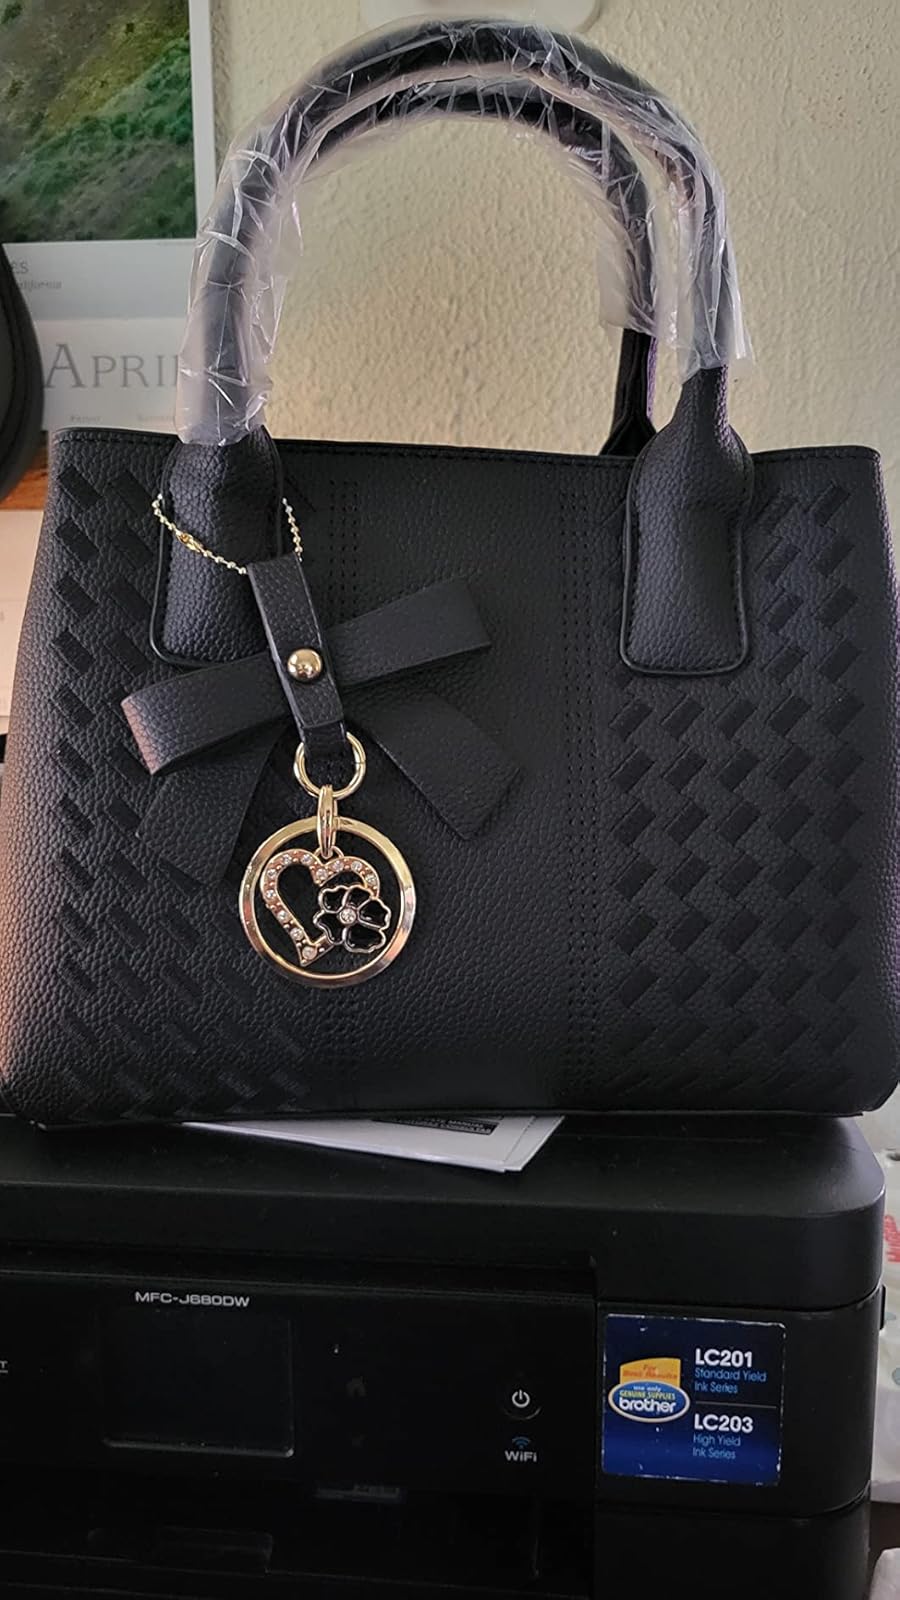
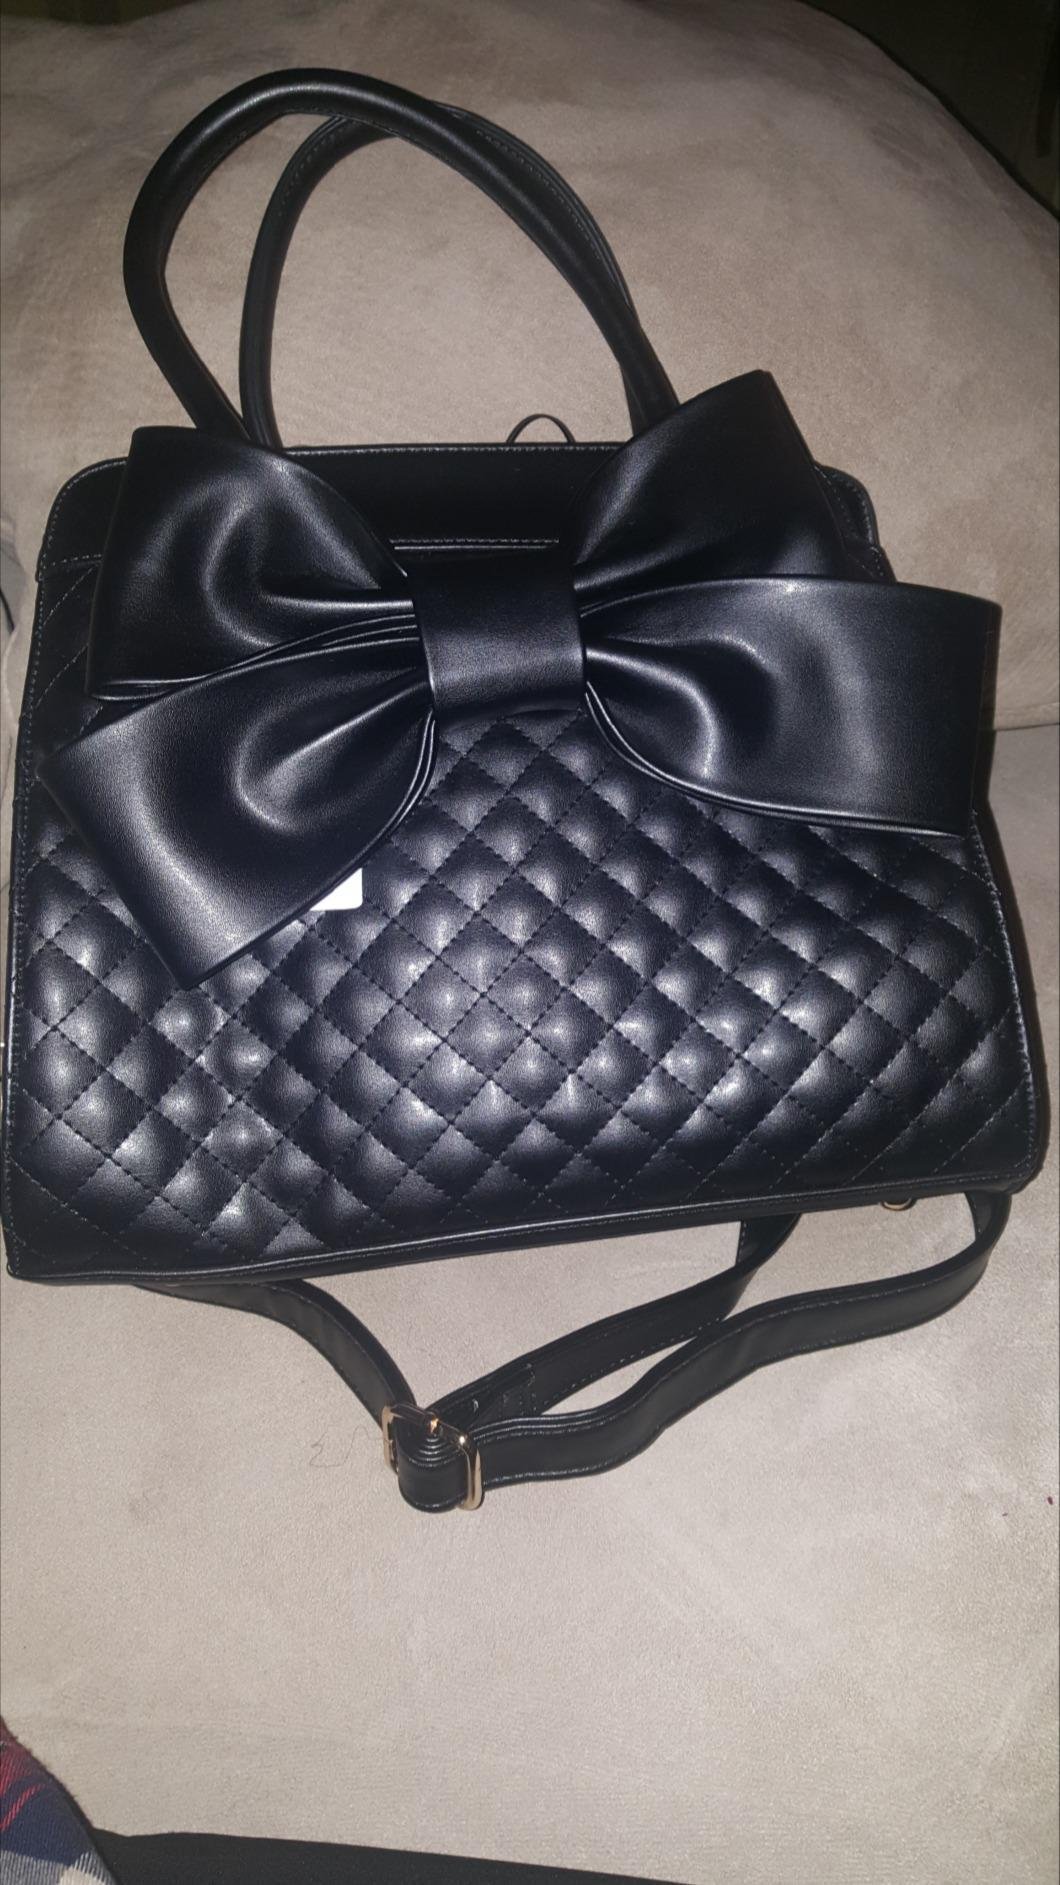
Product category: accessories_handbag
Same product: no